Worry

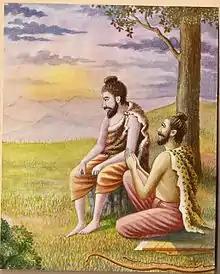
A depiction of Rama in the "Ramayana". Worried about his wife Sita, he is consoled by his brother Lakshmana.

Worrying is the mental distress or agitation resulting from anxiety, usually coming from a place of anticipatory fear (terror) or fear coming from a present threat (horror). With more understanding of the situation, worry becomes concern, the recognition of a future outcome that could be troubling, without necessarily having fear in that outcome.